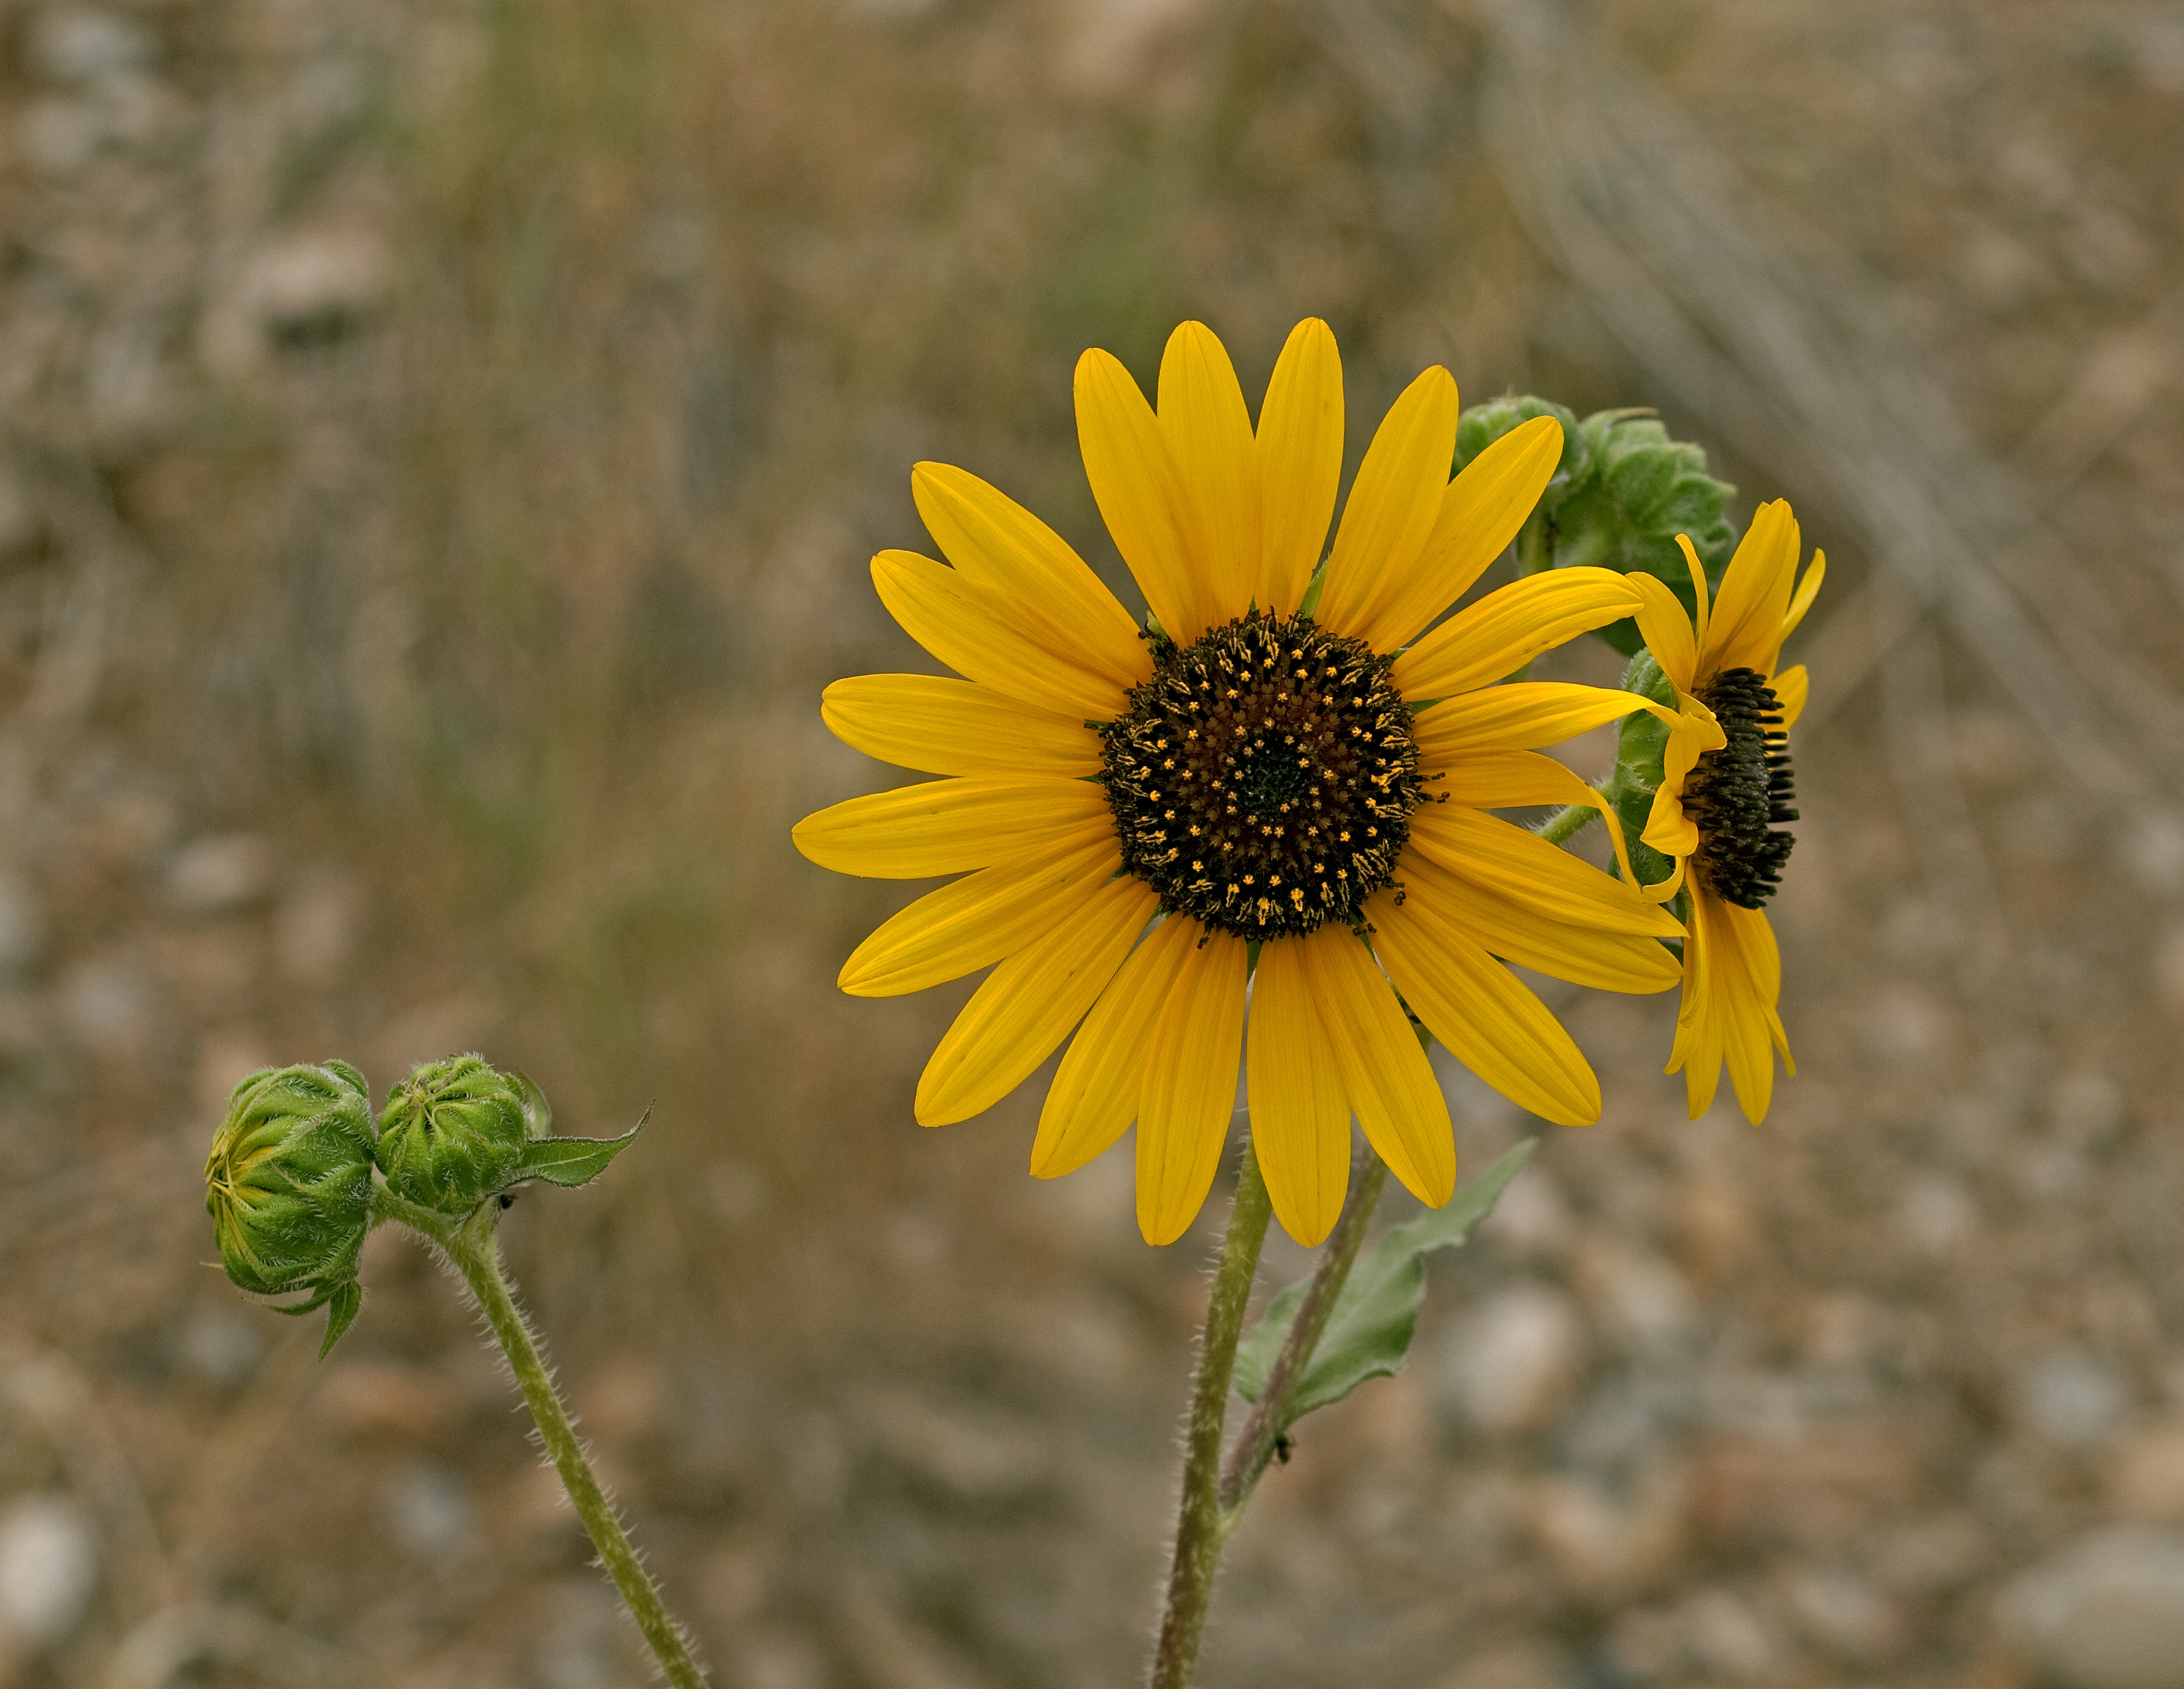
nature, plant, field, prairie, flower, petal, botany, yellow, flora, wildflower, sunflowers, macro photography, flowering plant, daisy family, annual plant, plant stem, land plant